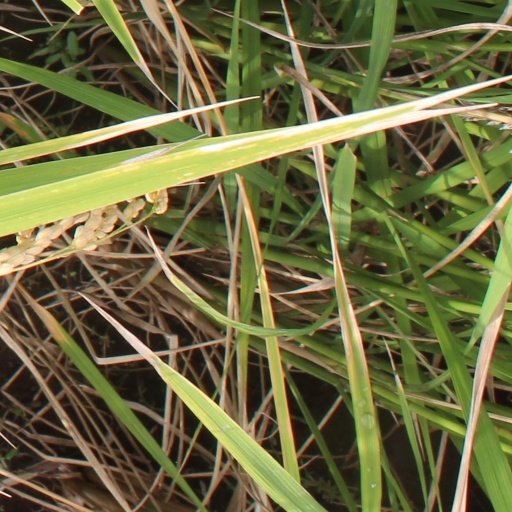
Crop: rice